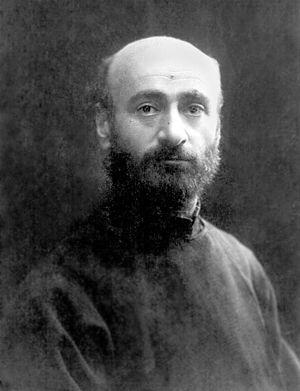
Soghomon Gevorgi Soghomonian, en religion Komitas, est un prêtre apostolique et chantre arménien né en 1869 dans la Turquie ottomane et mort en 1935 à l'hôpital psychiatrique de Villejuif.